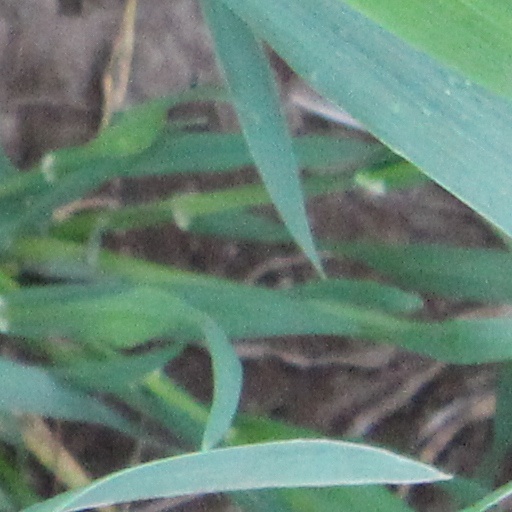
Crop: wheat